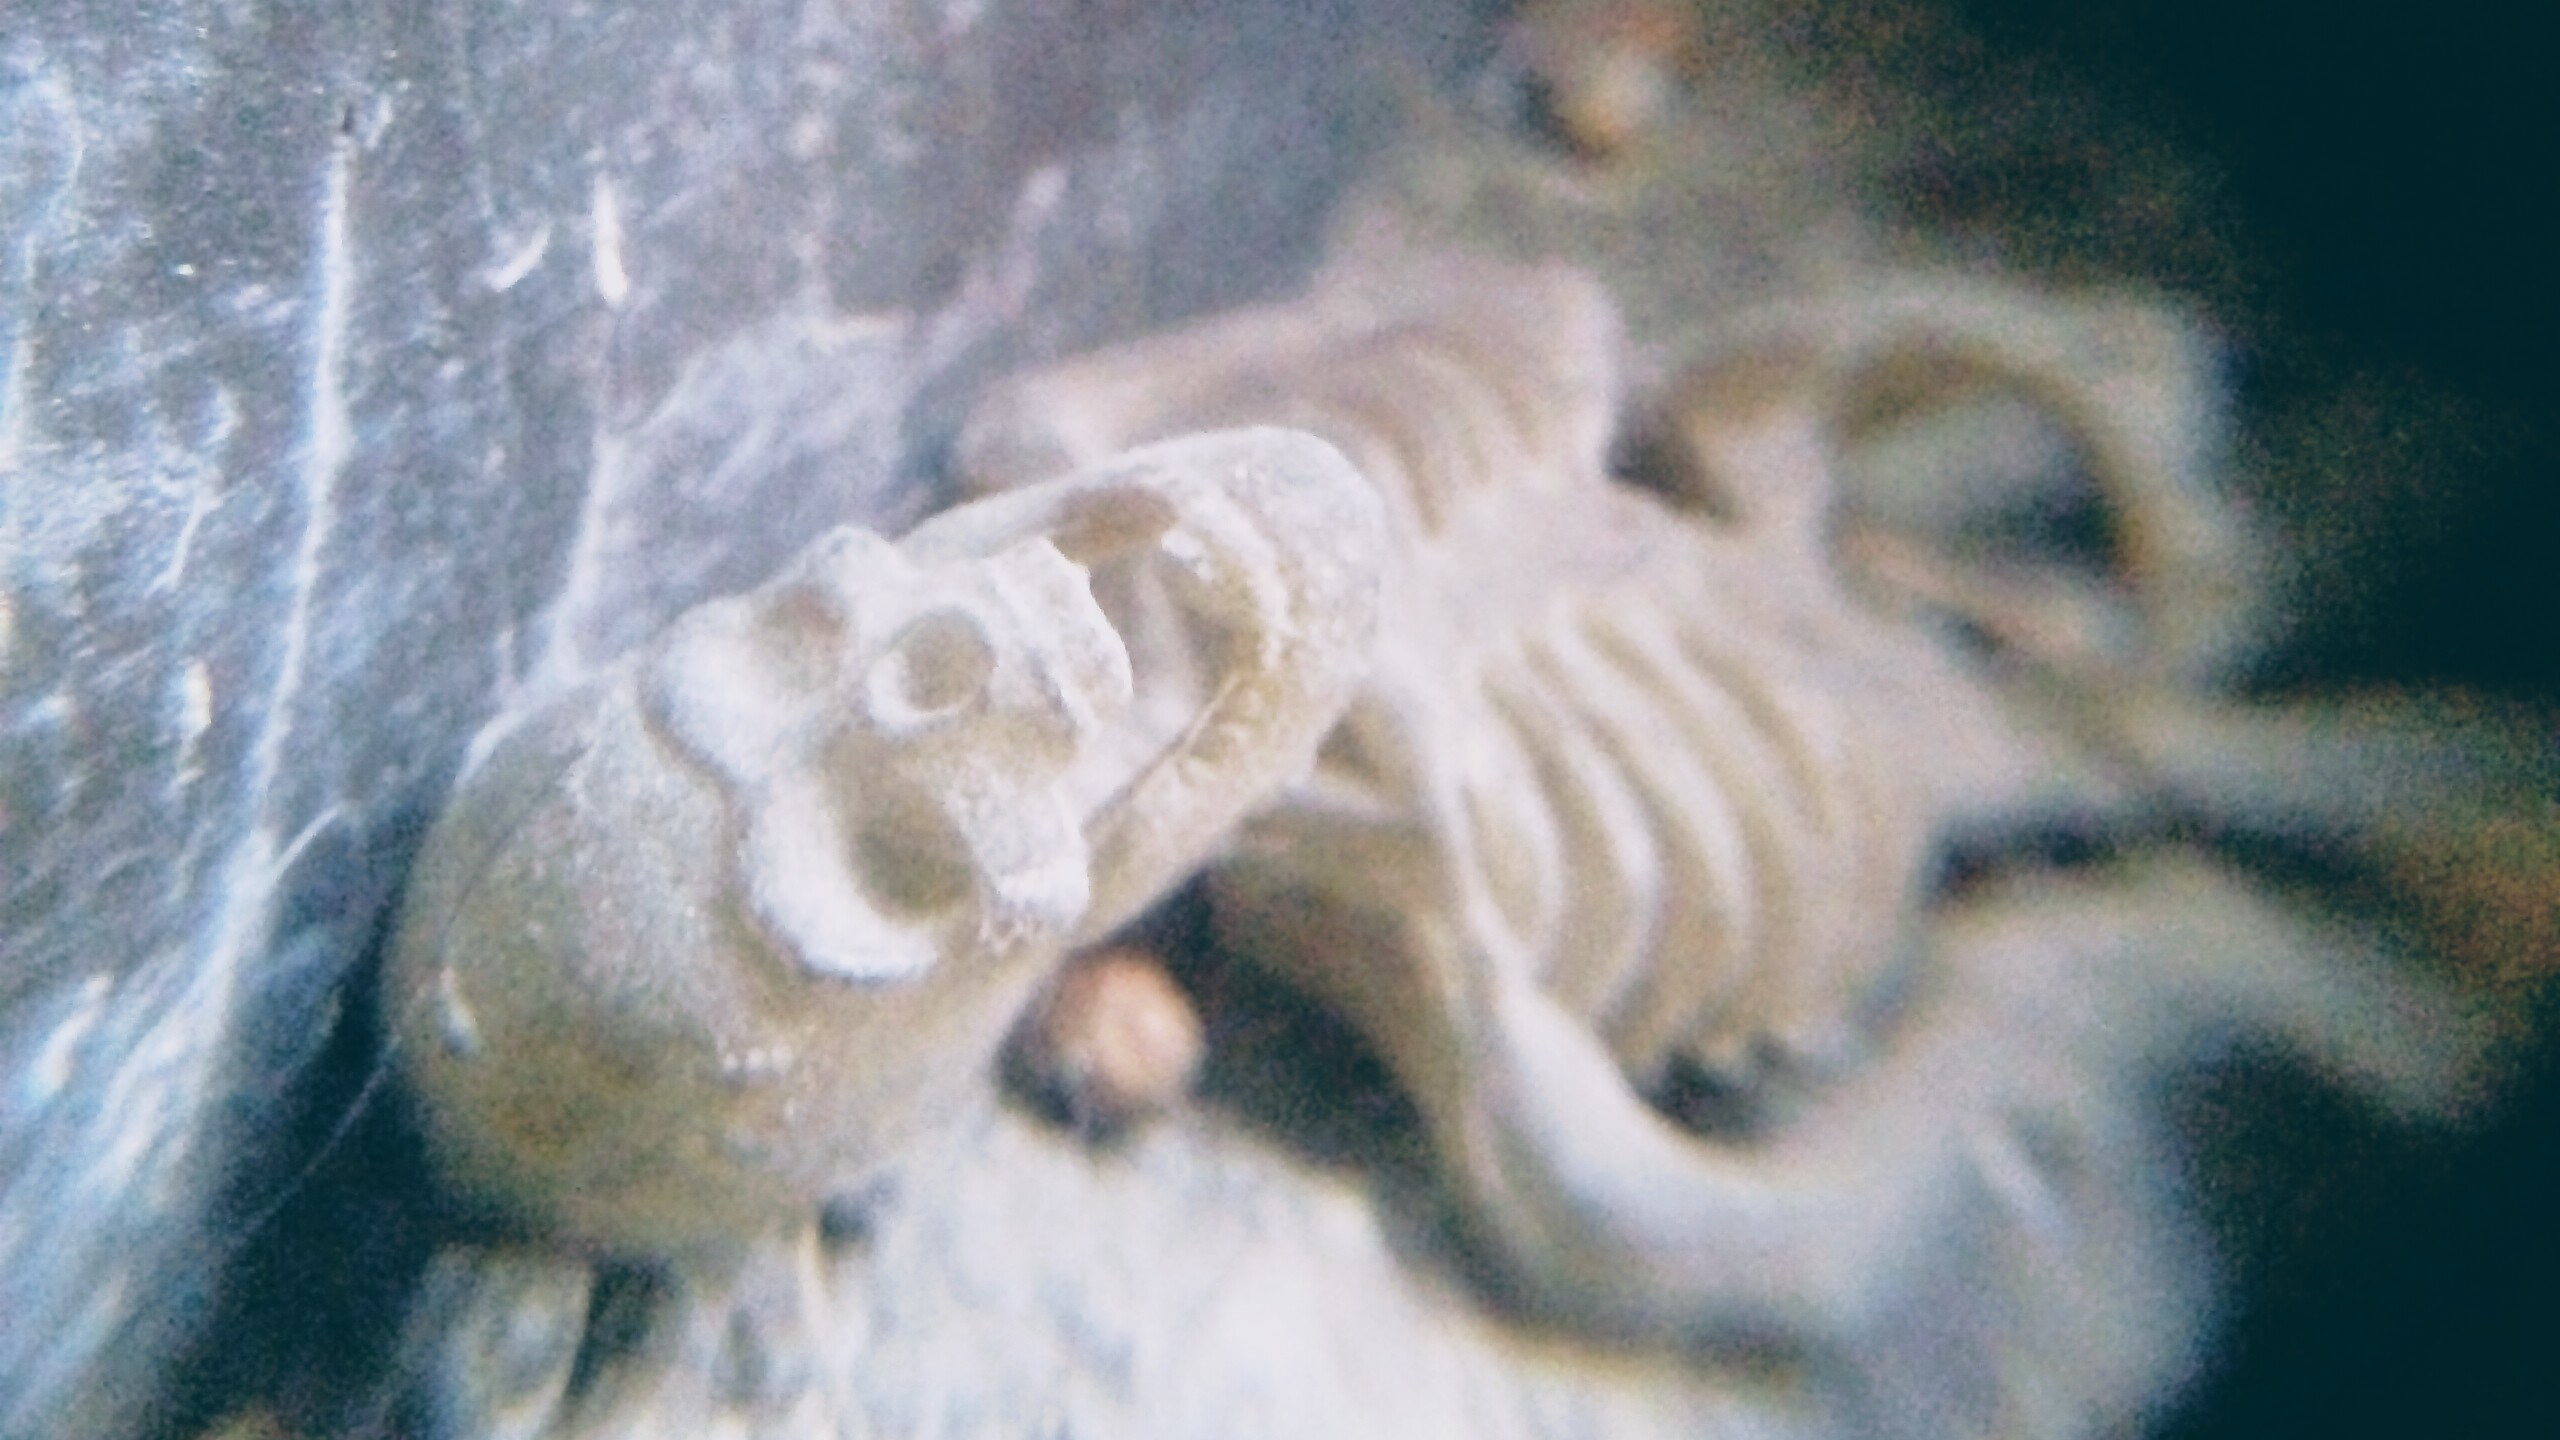
miniatura, jaw, underwater, gesture, art, science, marine biology, electric blue, invertebrate, rock, cnidaria, soil, reef